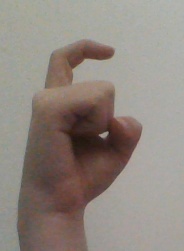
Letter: ra